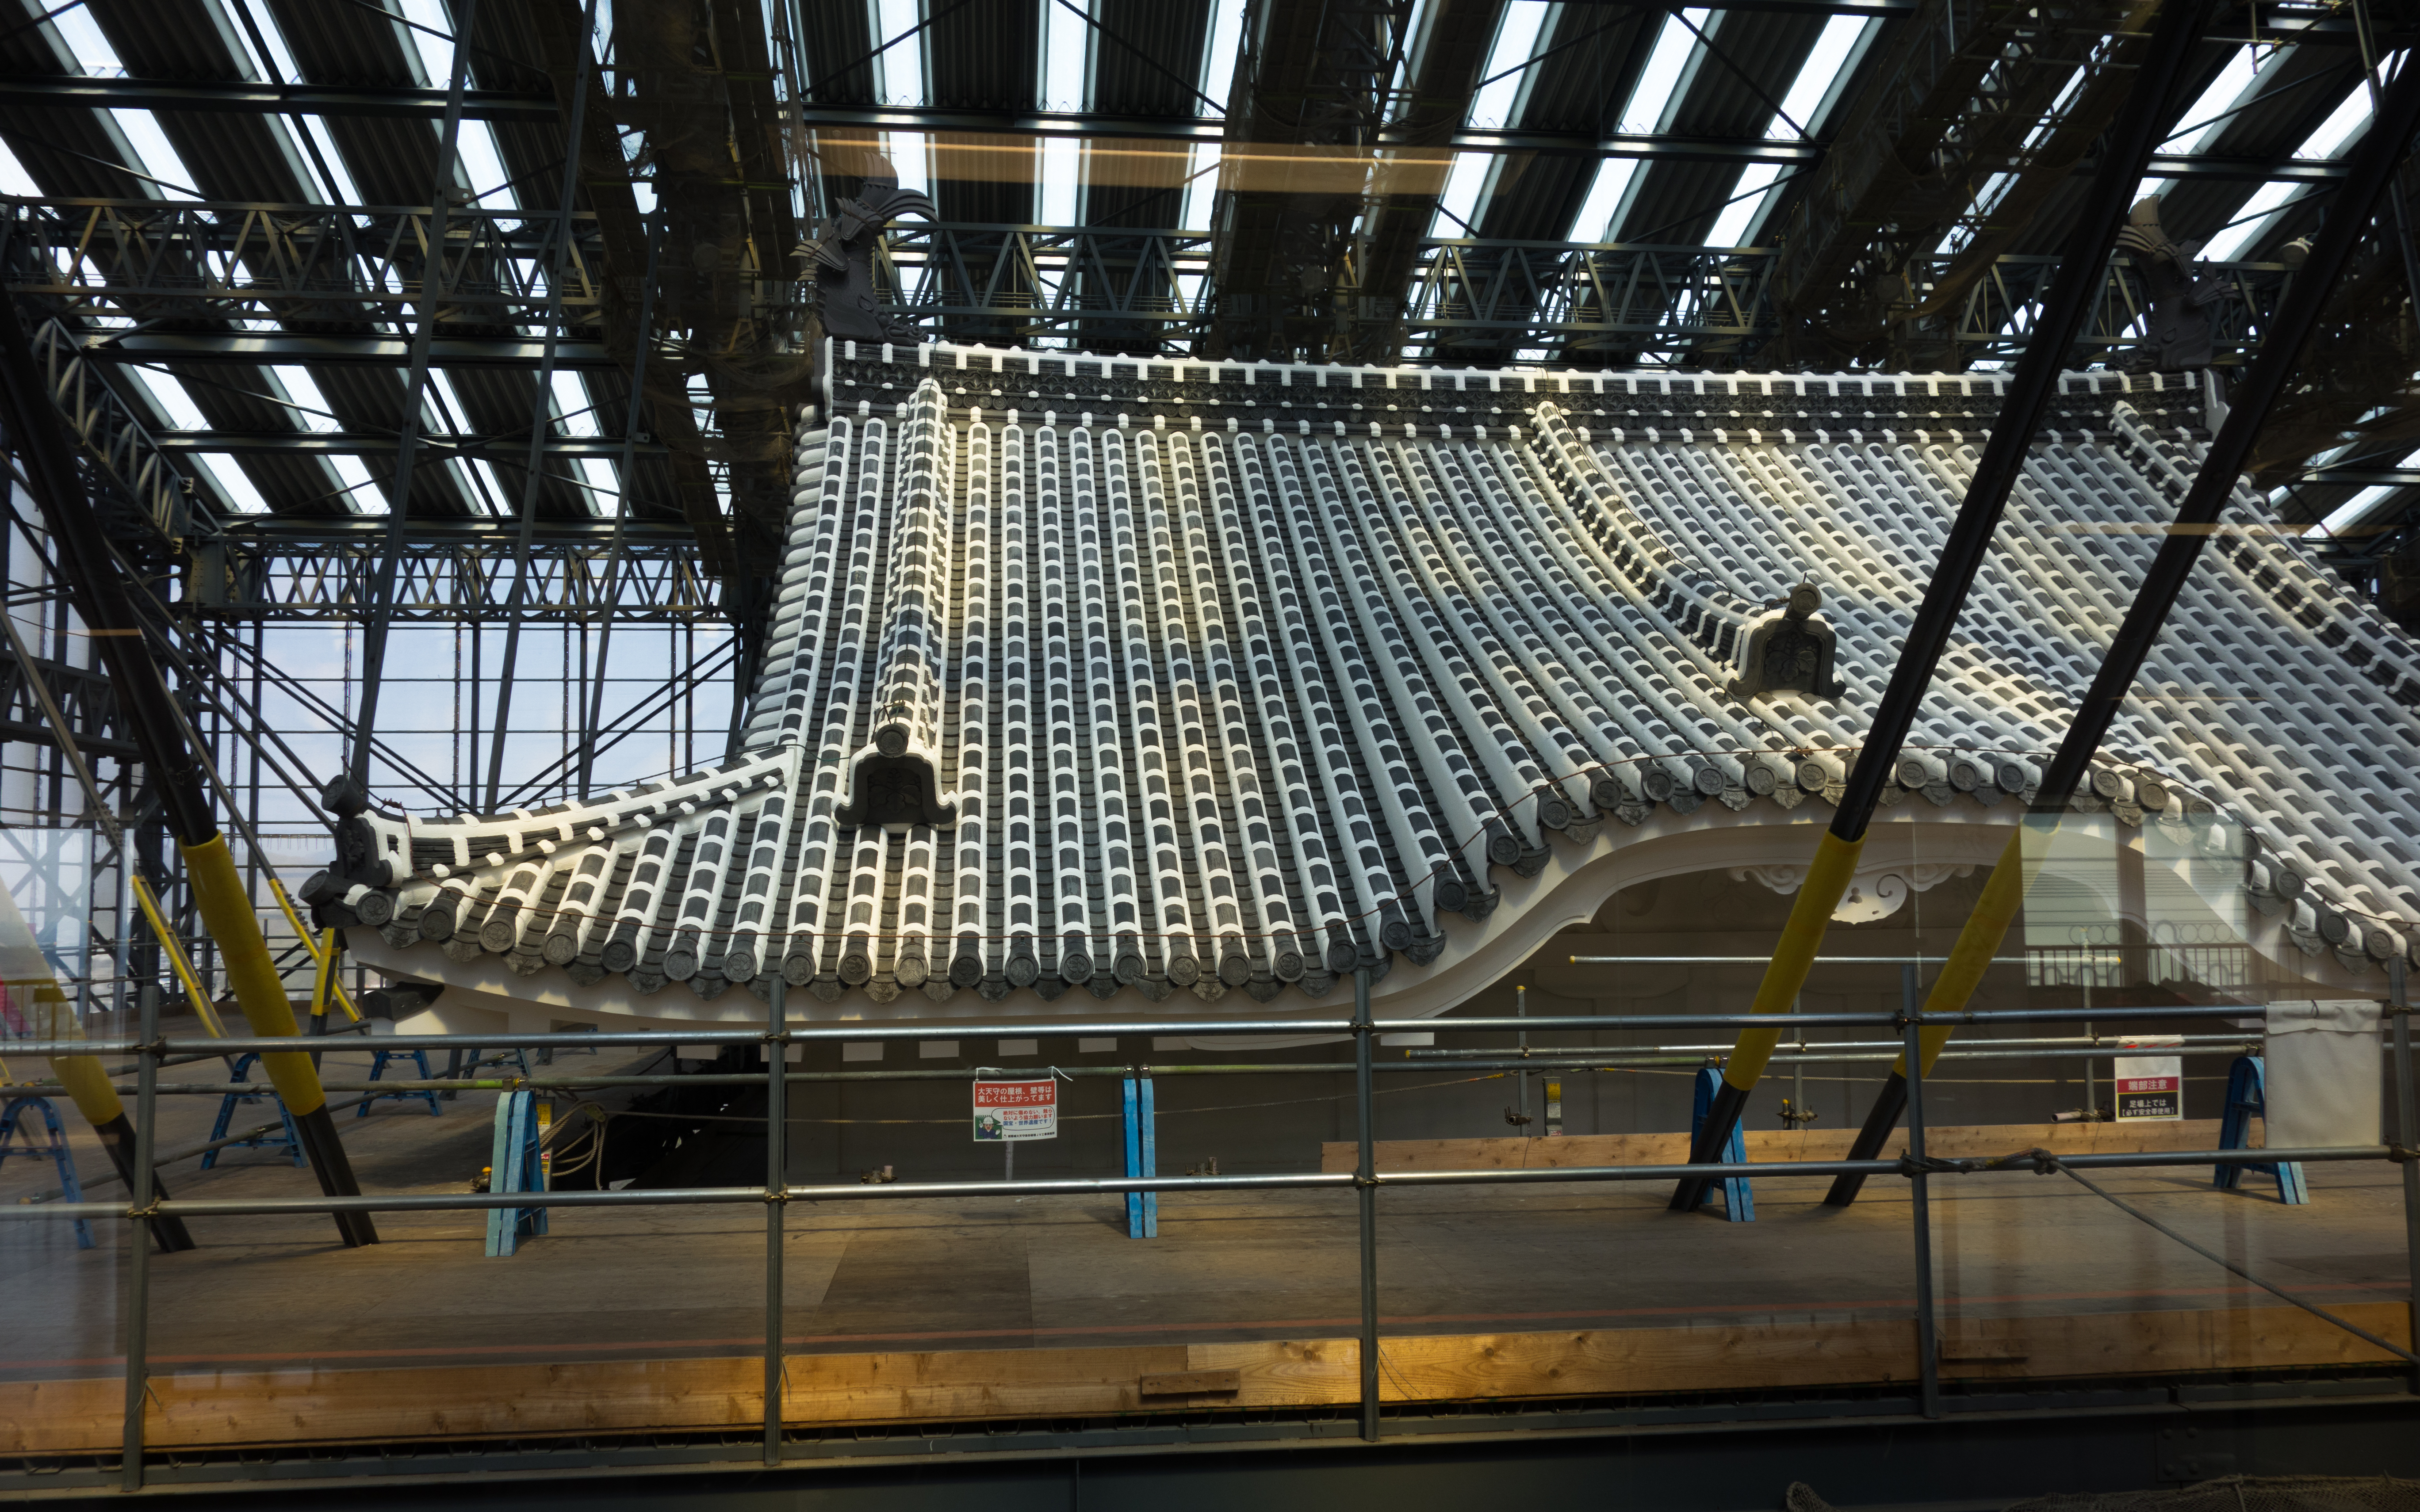
architecture, structure, auditorium, stadium, public transport, arena, 2013, japon, symmetry, tourist attraction, himeji, hy go, h ronblanc, convention center, sport venue